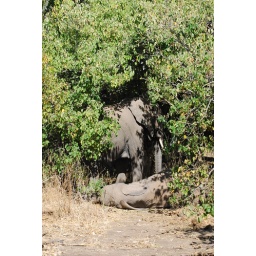
Sleepy elephant lying on the ground while others are hanging out in the shade of the croton forest.